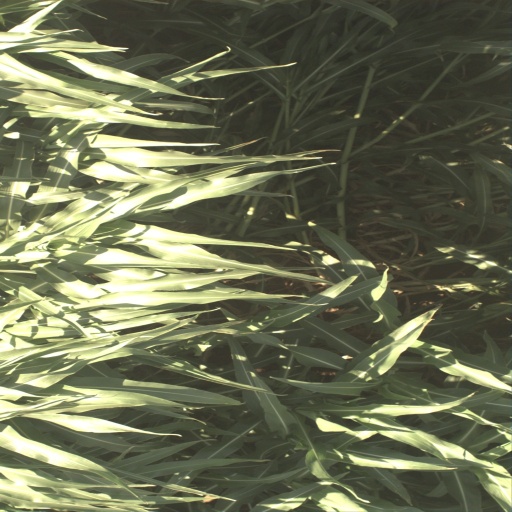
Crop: sorghum